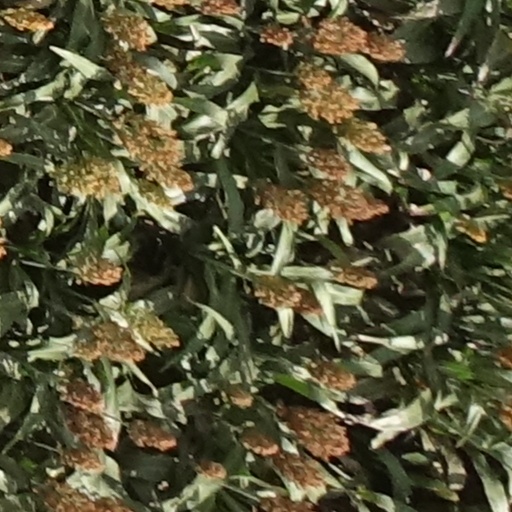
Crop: sorghum